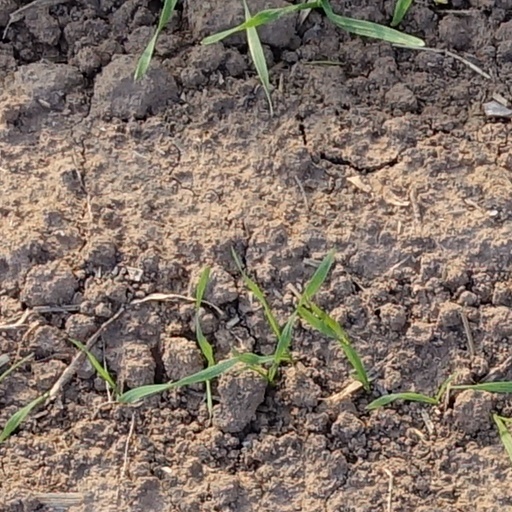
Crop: wheat